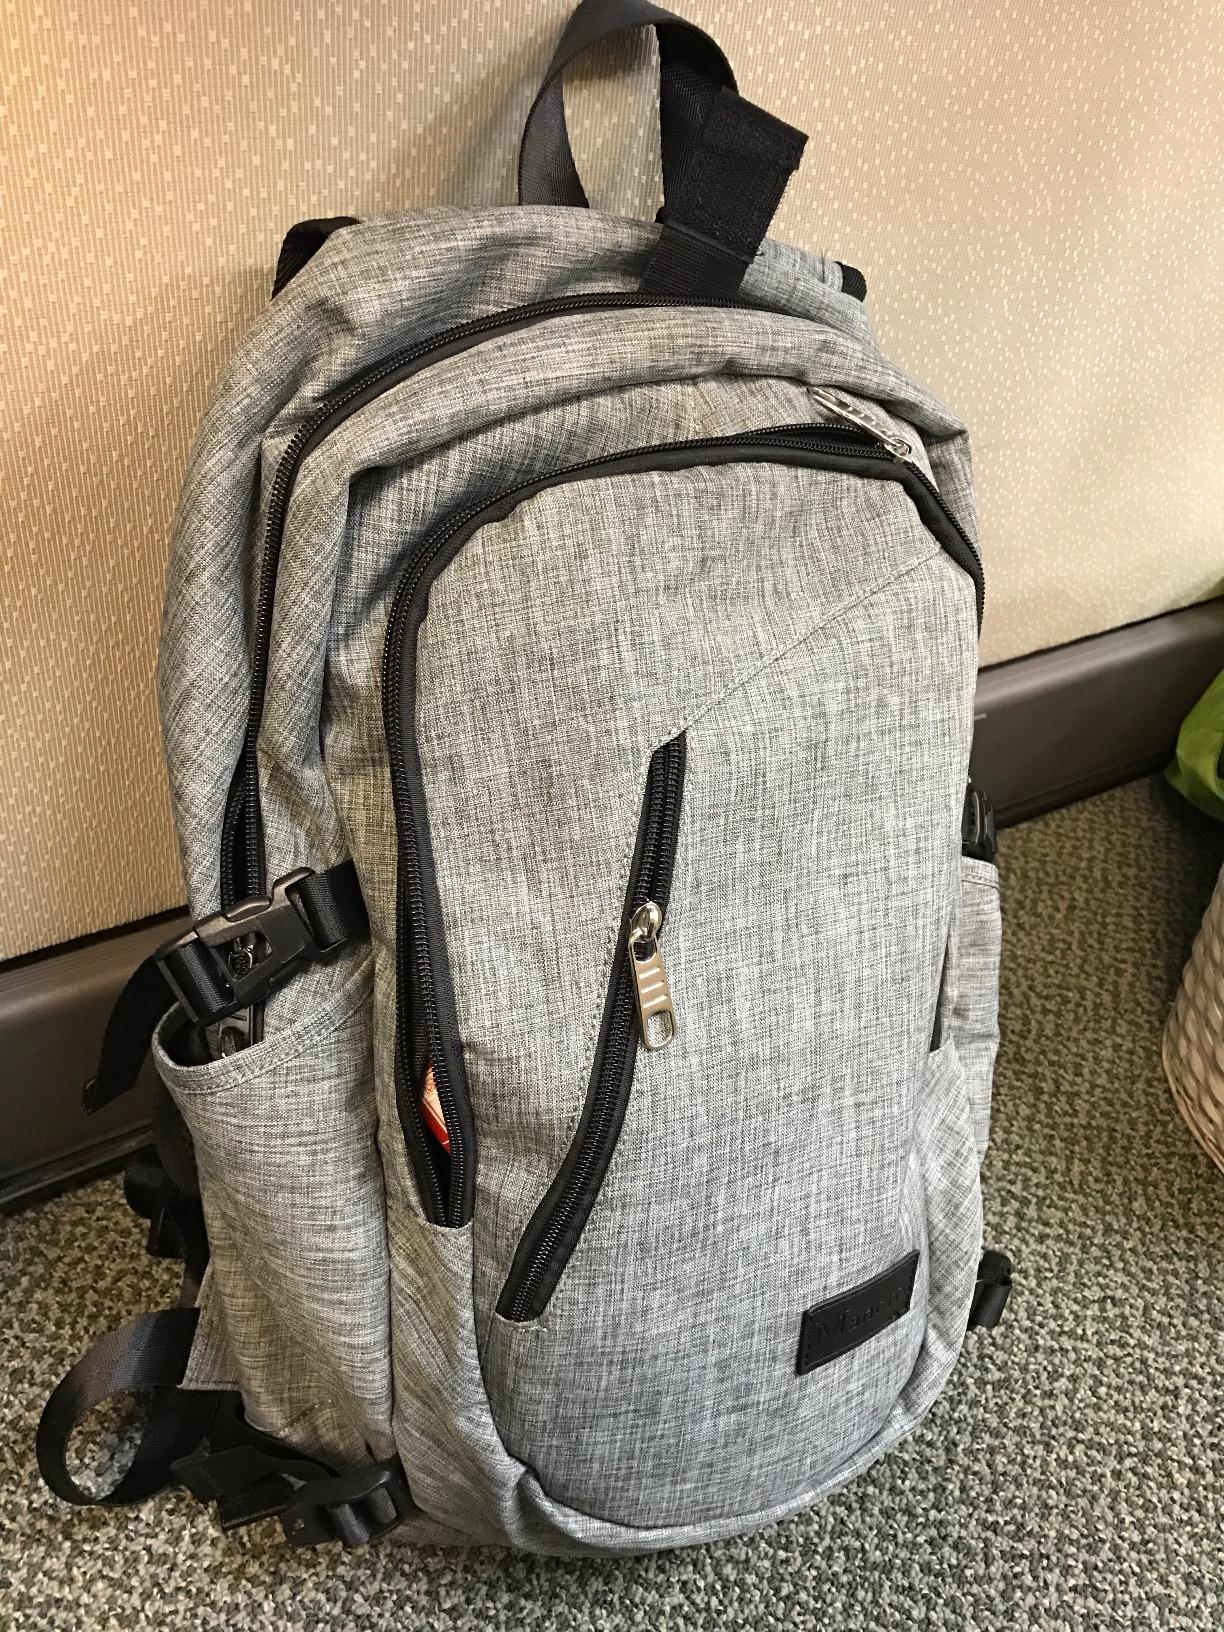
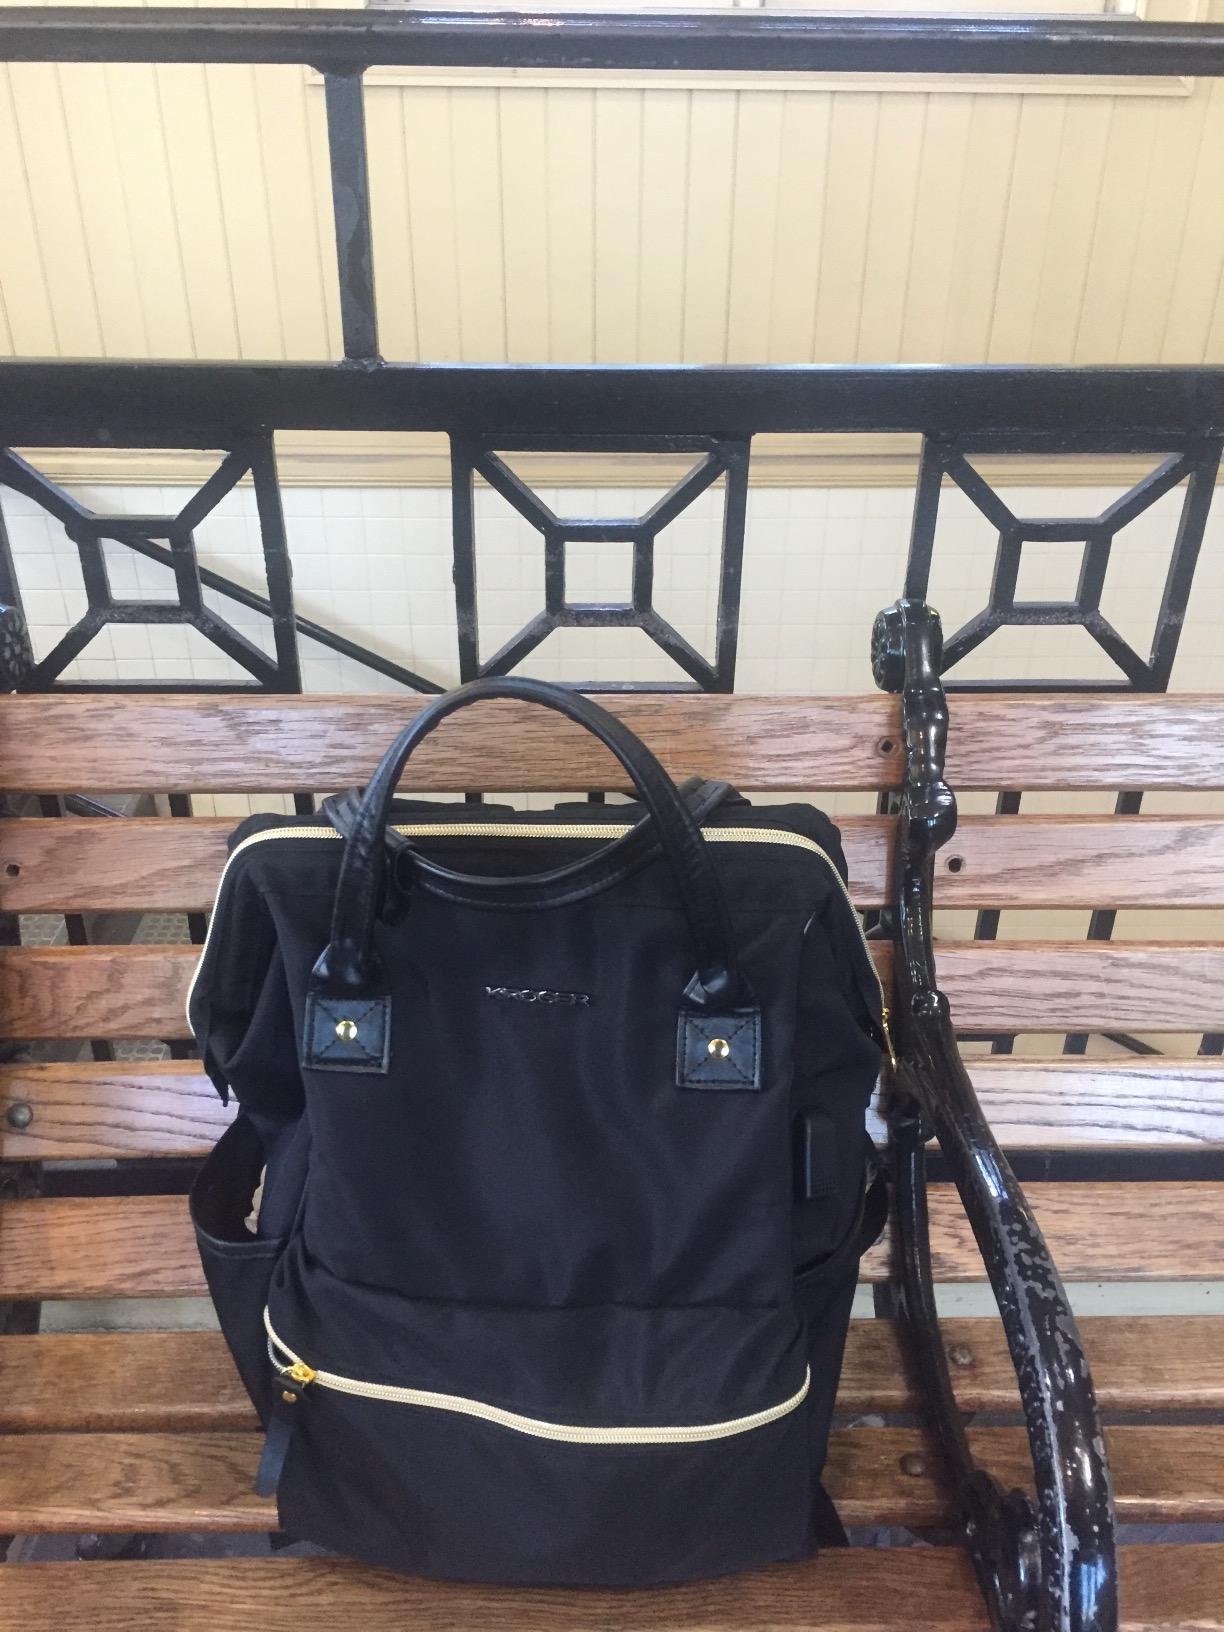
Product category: bag
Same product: no